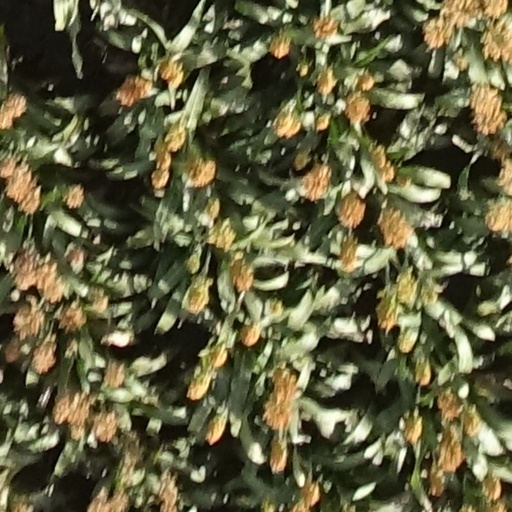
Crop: sorghum